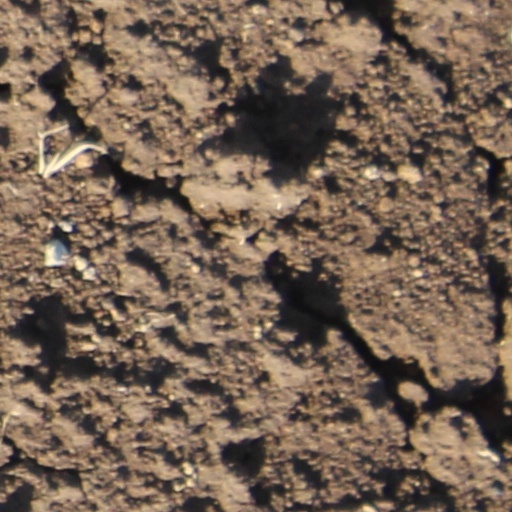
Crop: wheat